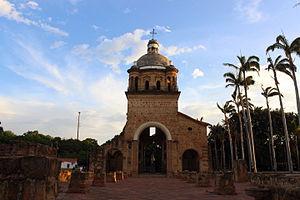
Cet article liste les monuments nationaux du Norte de Santander, en Colombie. Au 25 septembre 2013, quarante-deux monuments nationaux étaient recensés dans ce département.
L’histoire de la Colombie commence il y a plus de 20 000 ans. Différentes civilisations amérindiennes se développent dès cette époque, dont la plus influente est celle du peuple Chibcha. Celui-ci domine le centre du pays lorsque Christophe Colomb « découvre » l'Amérique en 1492.